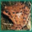
Label: frog